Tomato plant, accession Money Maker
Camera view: bottom (45 deg); turntable rotation: 240 degrees
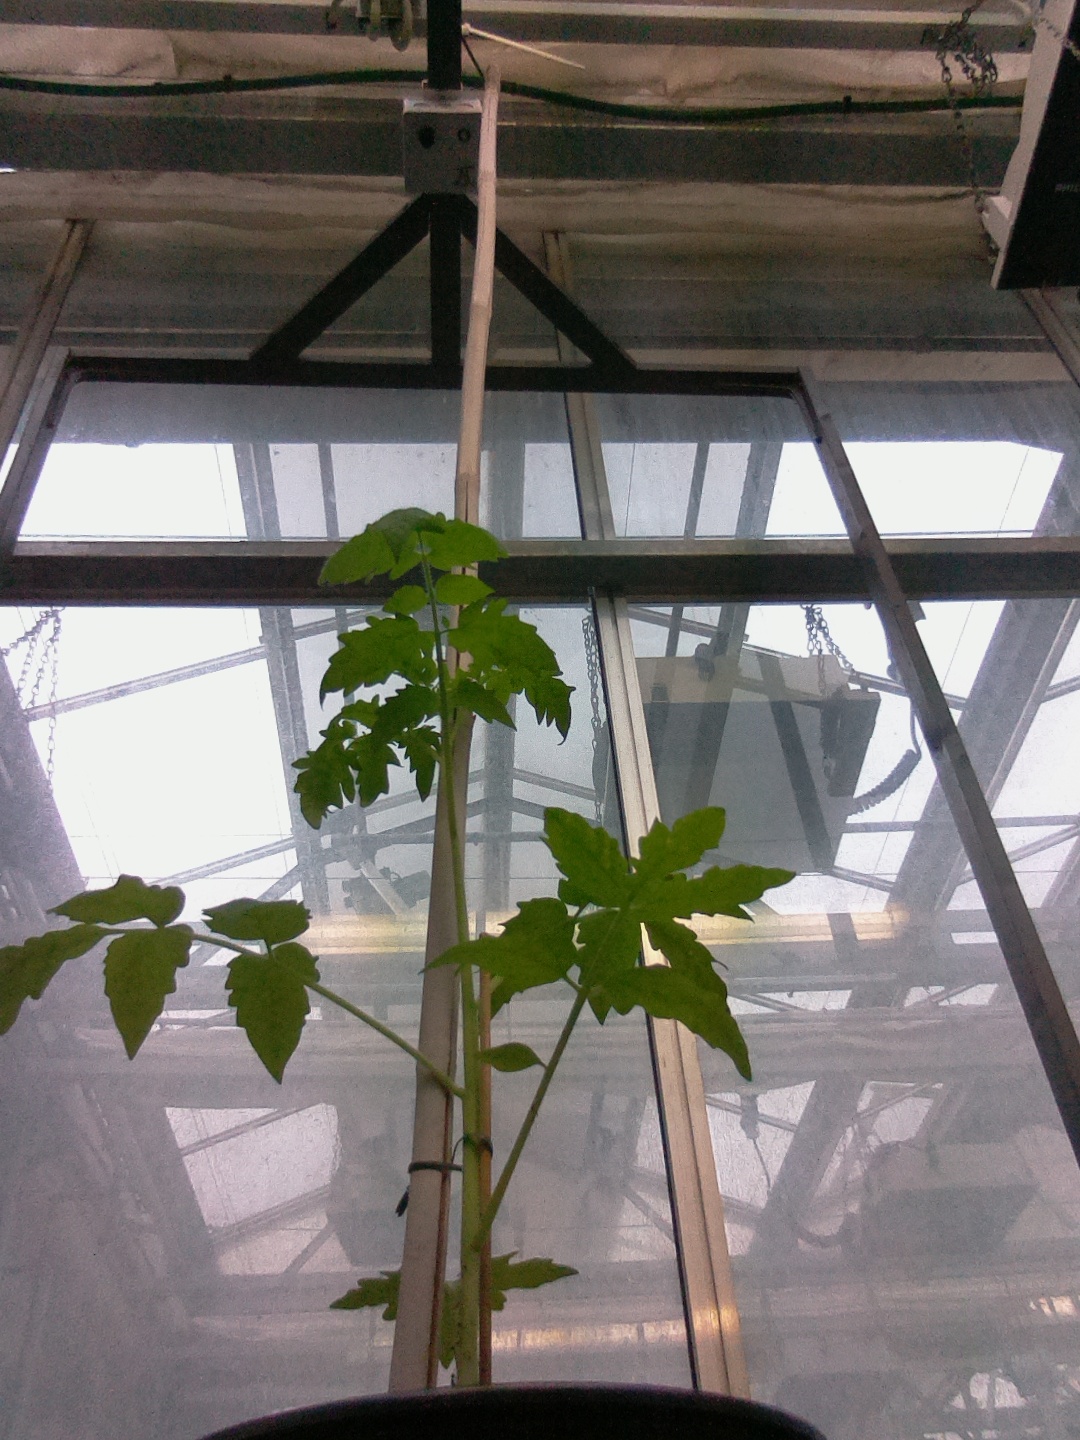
BBCH growth stage 13: 6 of true leaves visible